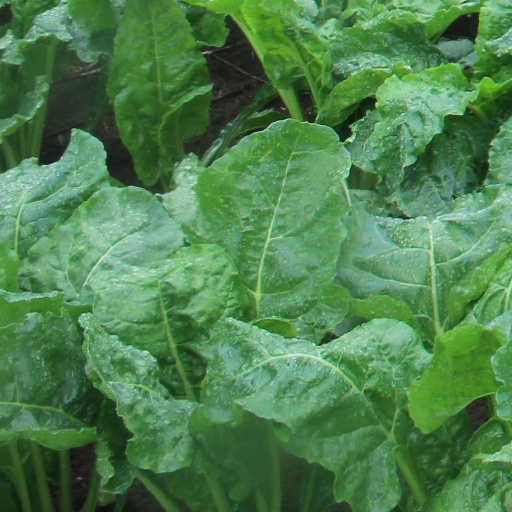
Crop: sugar beet